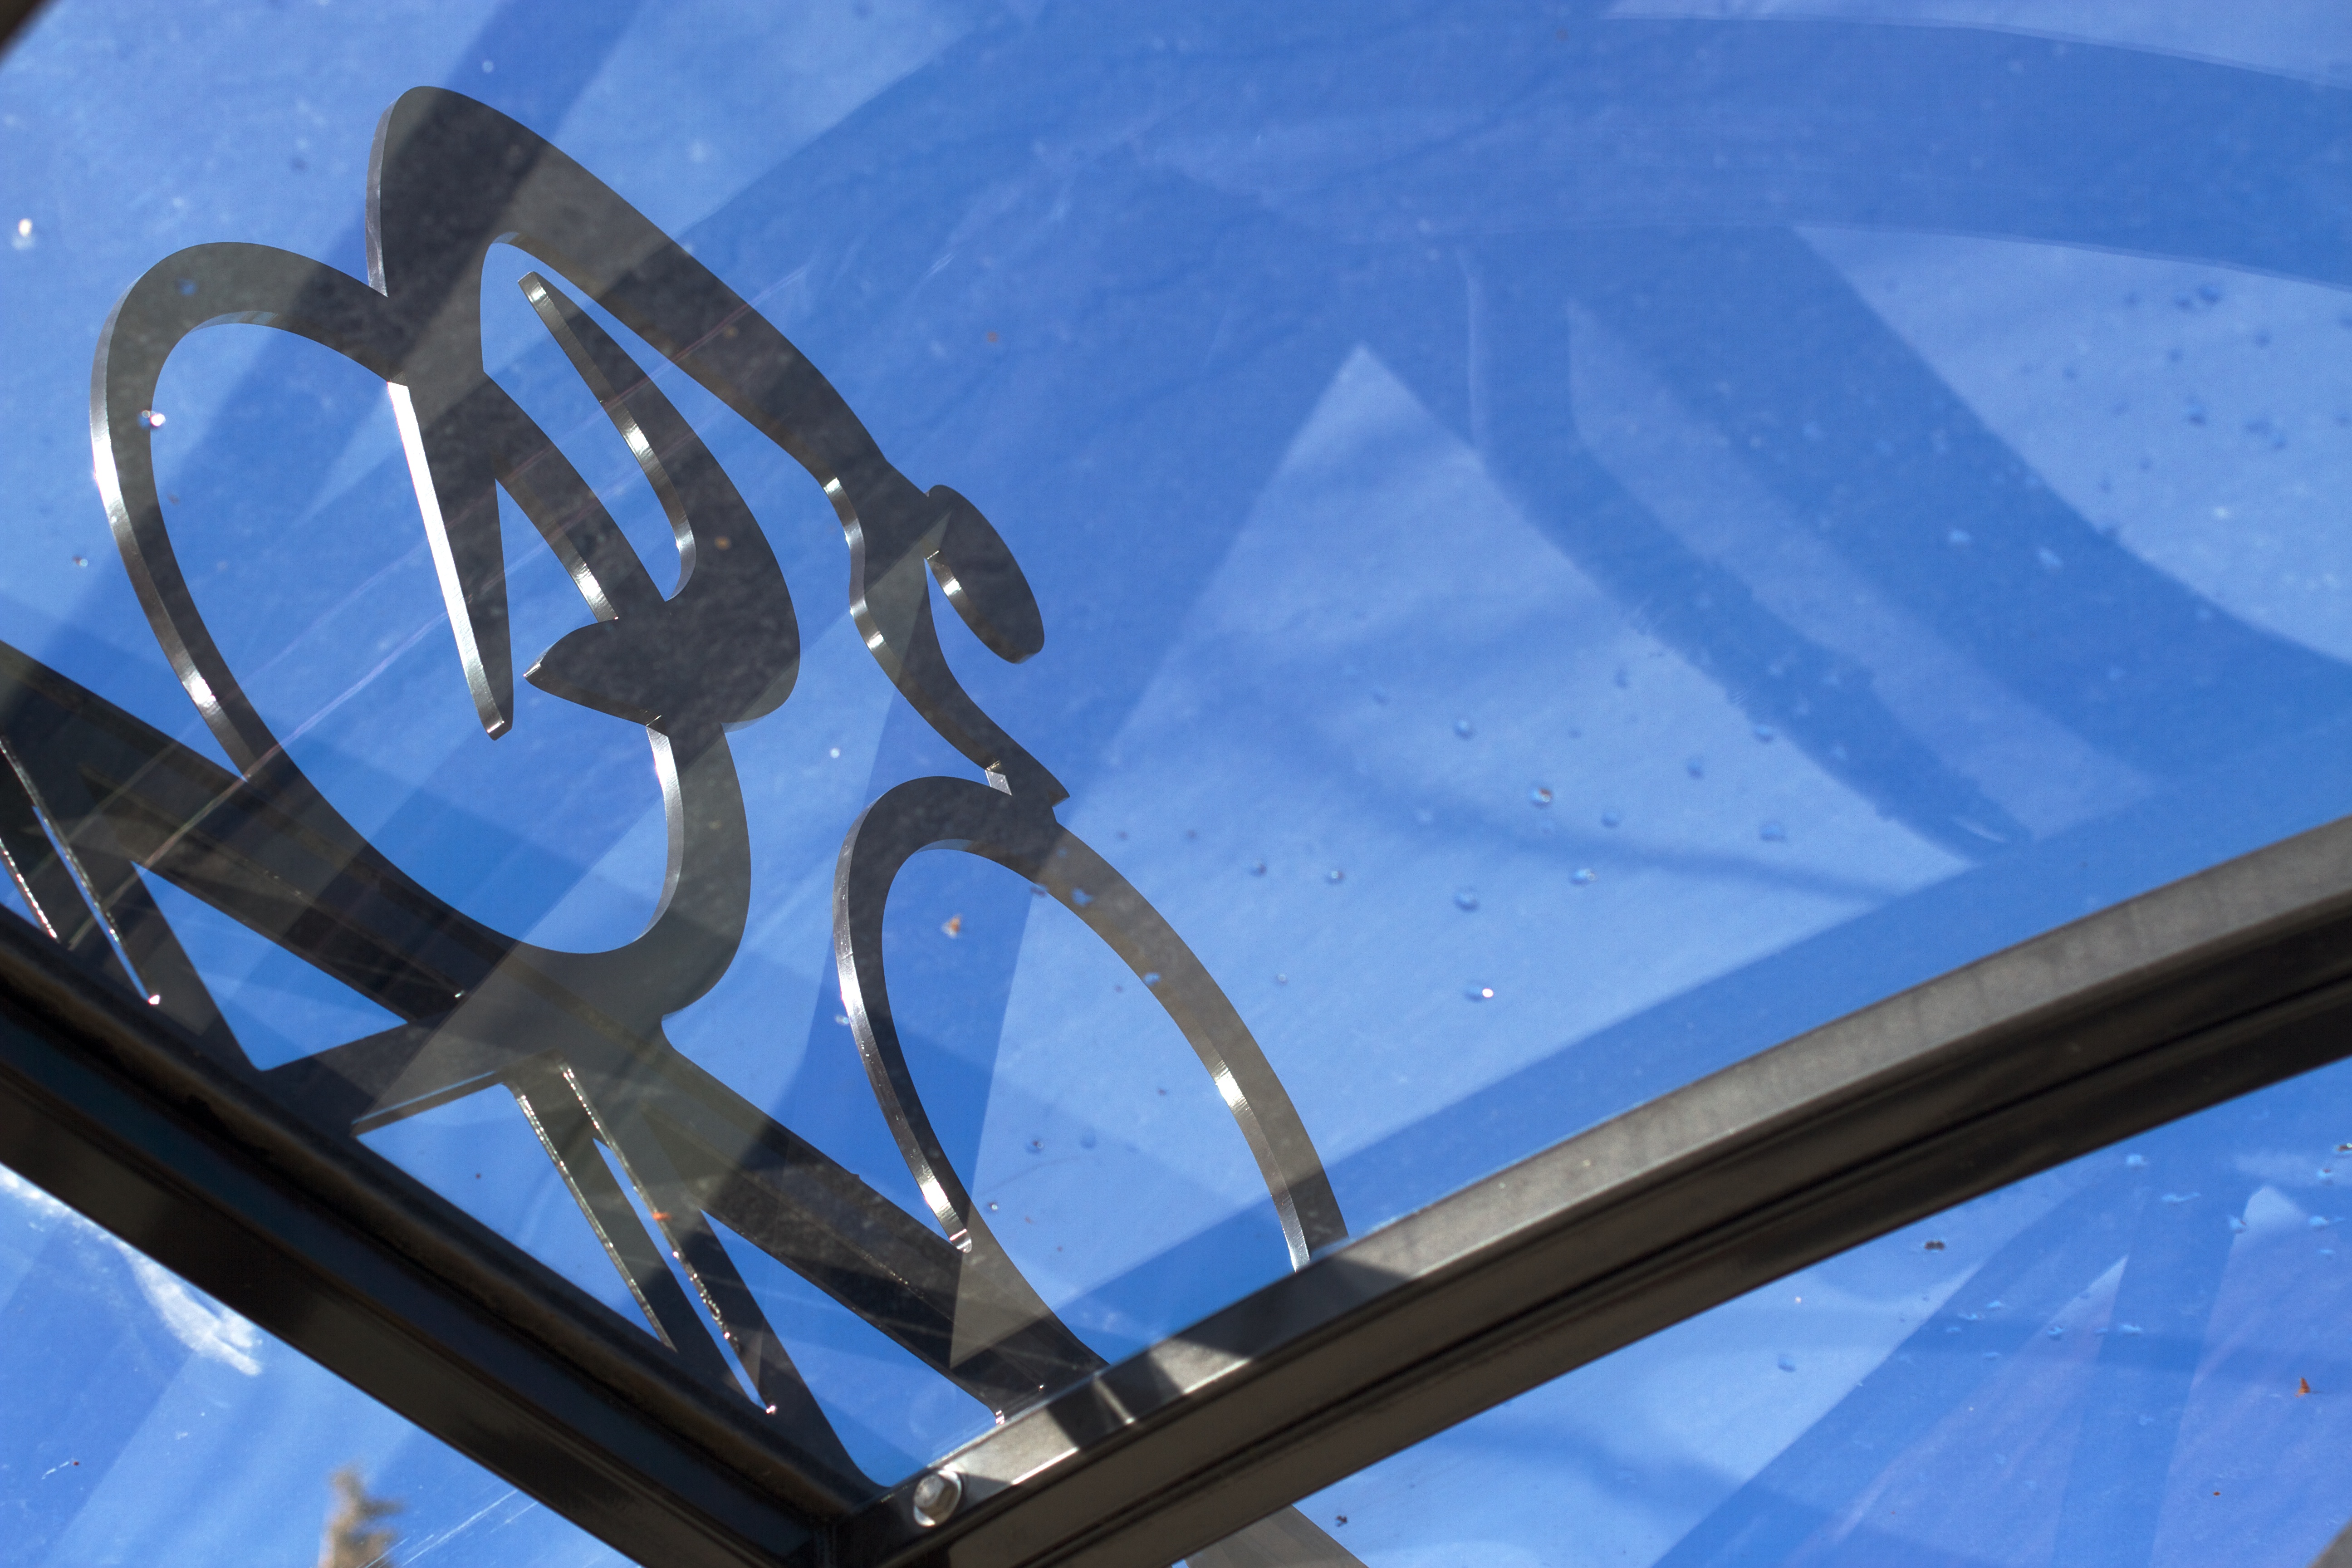
wheel, window, glass, vehicle, windshield, blue, bumper, art, automotive exterior